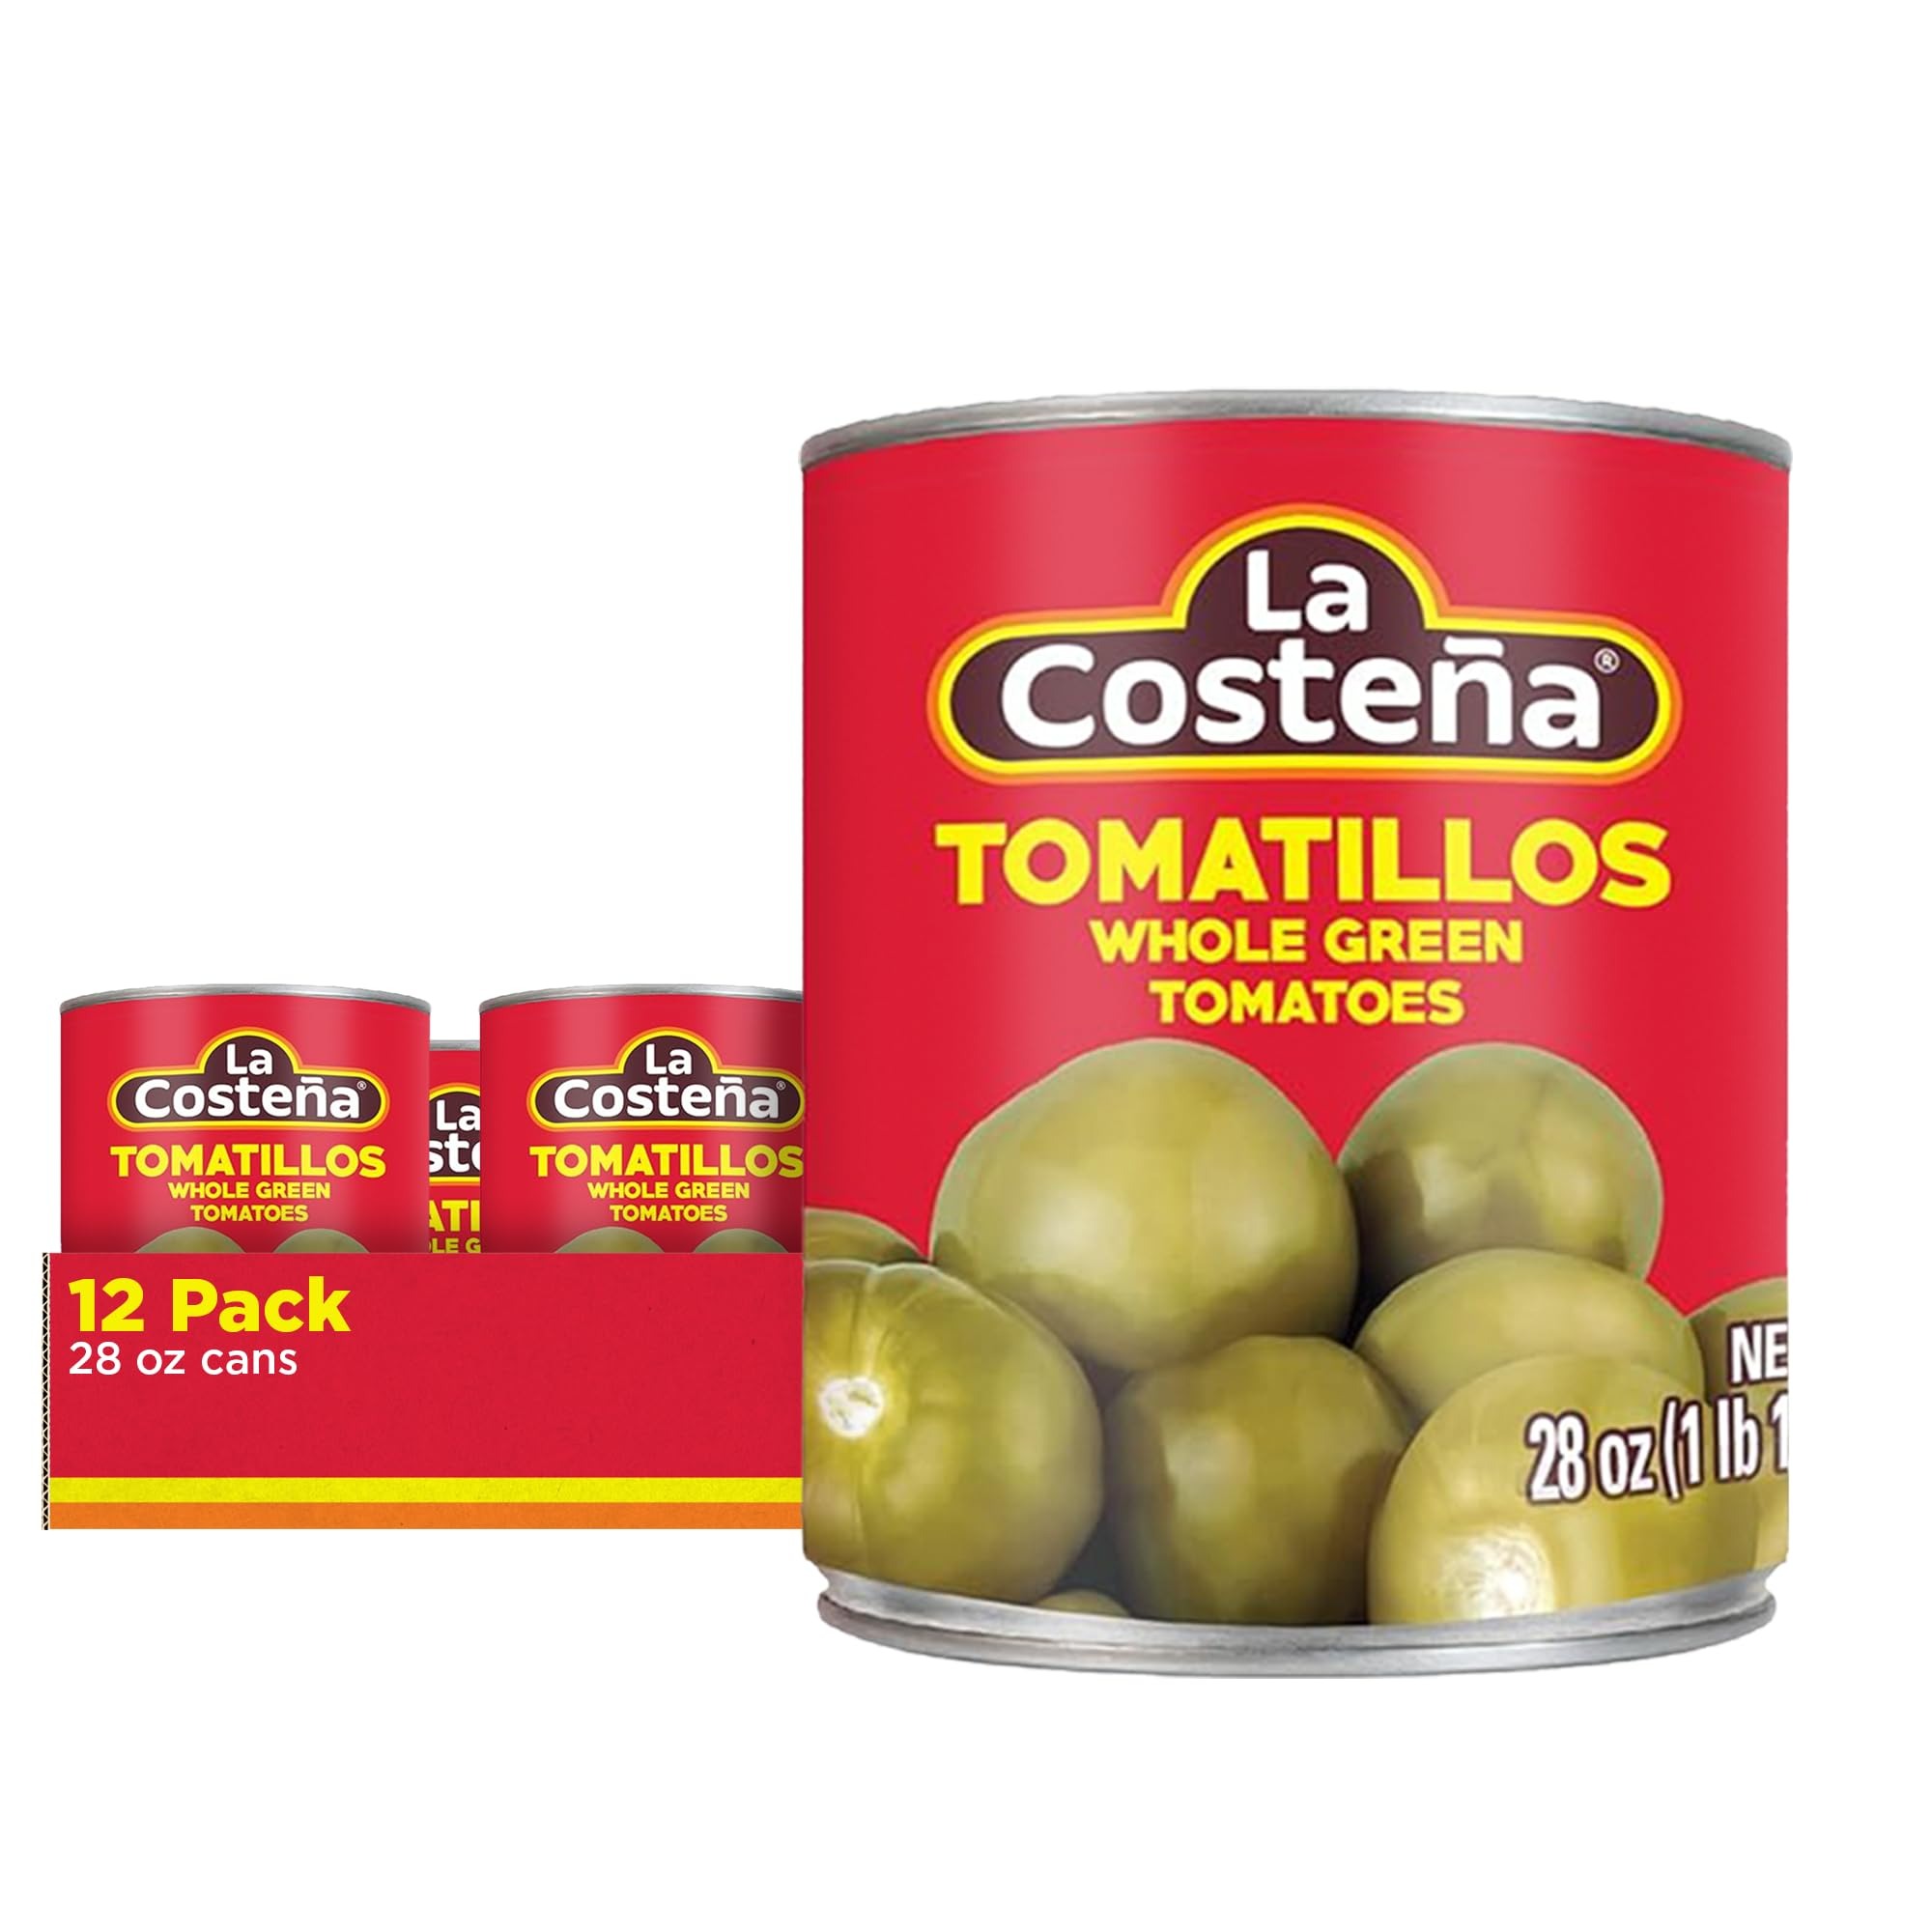
Item Name: La Costeña Green Tomatillos Packed in Water, 28 Oz Can (Pack of 12)
Bullet Point 1: WHOLE TOMATILLOS: Ideal for slow-cooked chili verde and homemade tomatillo salsa
Bullet Point 2: PURE FLAVOR: Packed in water with a touch of salt and citric acid for authentic tomatillo taste
Bullet Point 3: A HEALTHY OPTION: Contains zero cholesterol, low in fat, and suitable for vegetarians and vegans
Bullet Point 4: EASY PREPARATION: Our convenient pull-top lid makes for quick and easy use
Bullet Point 5: STOCK UP AND SAVE: You get 12 28-ounce cans, each with approximately four servings
Value: 28.0
Unit: Ounce

Price: 3.49